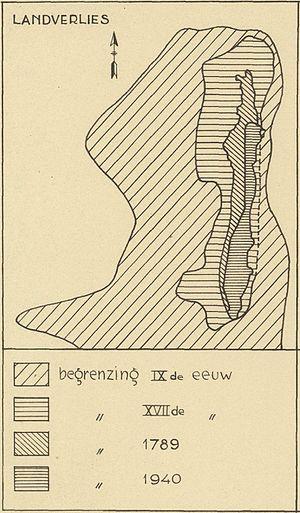
Schokland est une ancienne île du golfe du Zuiderzee, située dans la province néerlandaise du Flevoland.